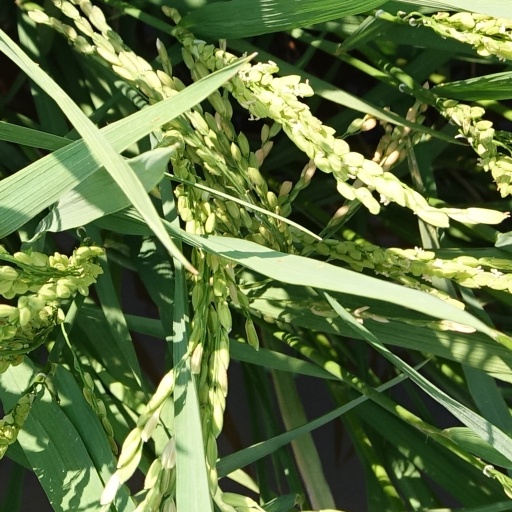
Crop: rice